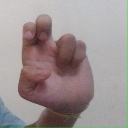
अक्षर: अ